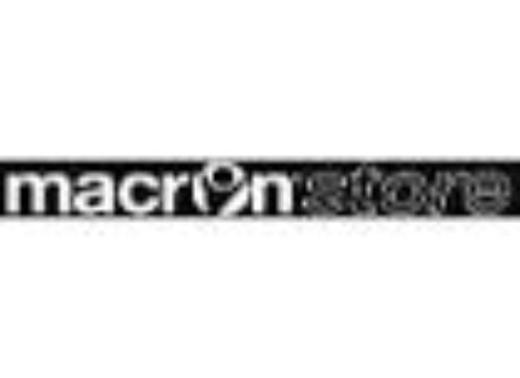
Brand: macron
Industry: Sports